John M. Schiff

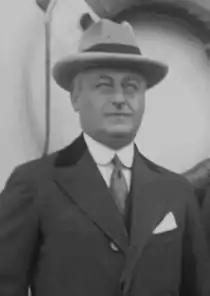
Schiff's father Mortimer

Schiff was born to a German-Jewish banking family in New York, the son of Adele (née Neustadt) and Mortimer Loeb Schiff. He was grandson of Jacob H. Schiff. In 1925, Schiff graduated from Yale University, where he was an assistant business manager of campus humor magazine "The Yale Record". After a year at Oxford University in England, he worked at Bankers Trust. For a time, Schiff worked on the Missouri Pacific Railroad. Following the 1931 death of his father, he became a partner in the investment banking firm Kuhn, Loeb & Co.